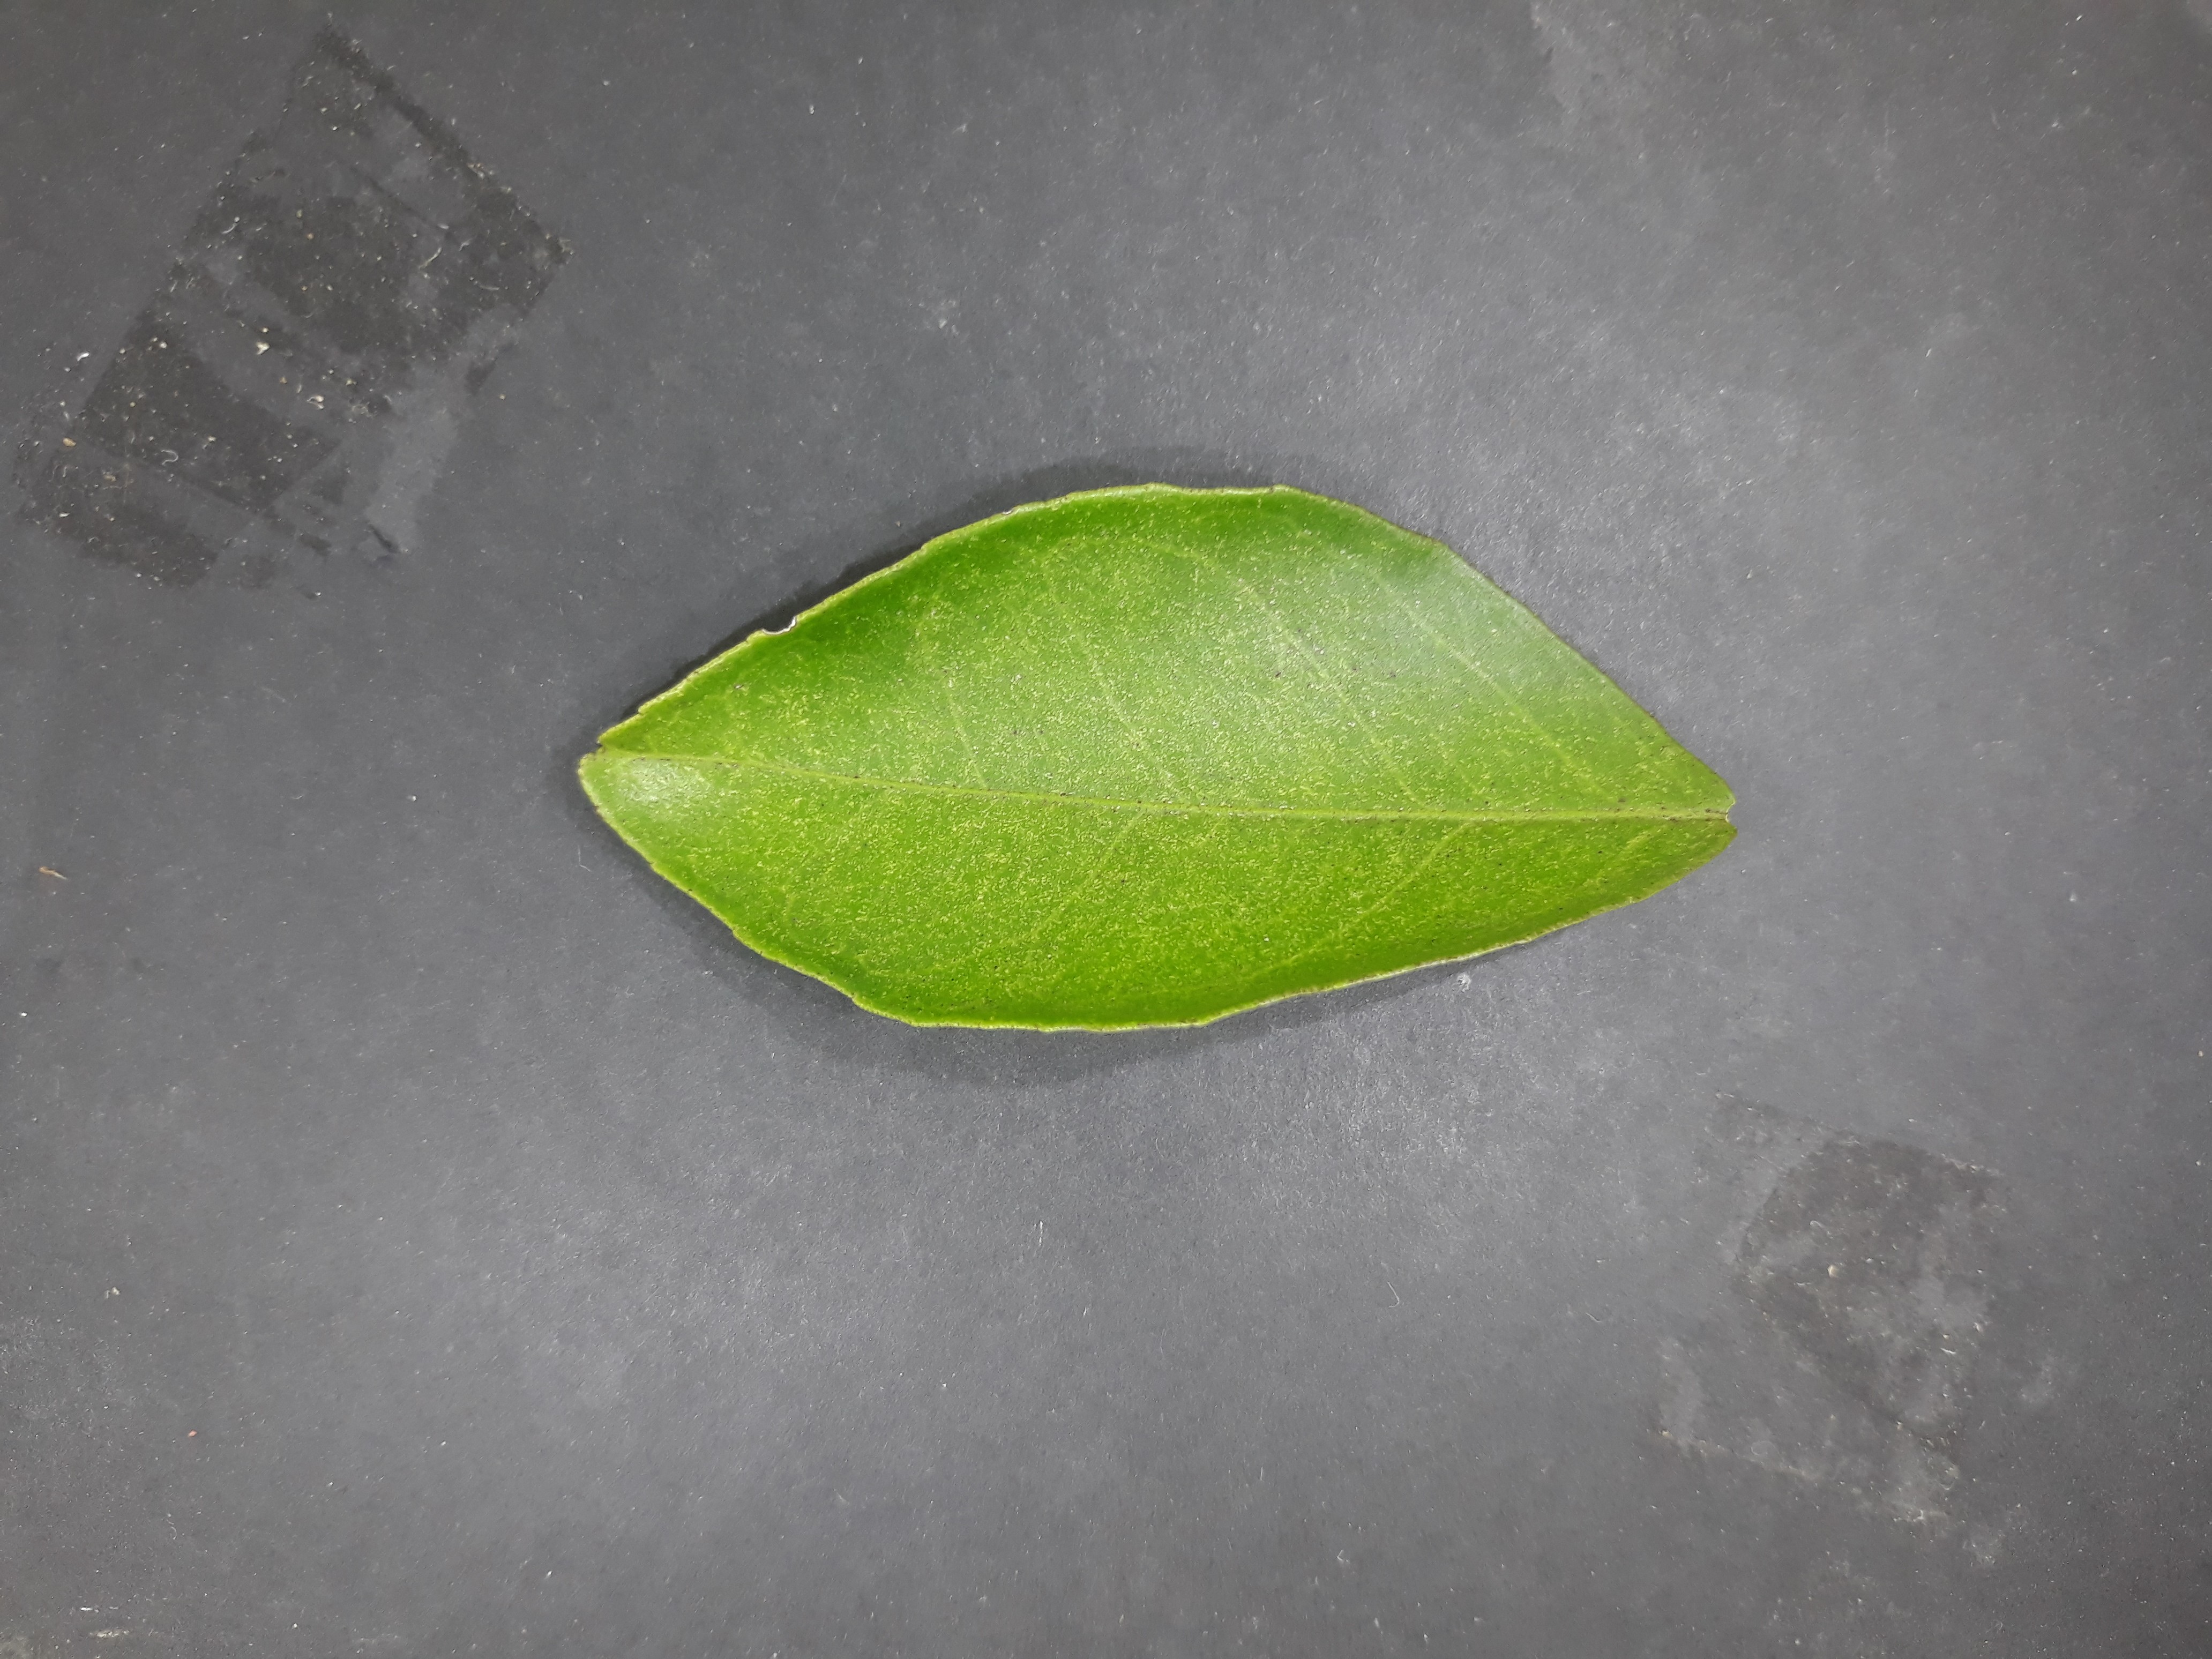
Label: Texas_mite